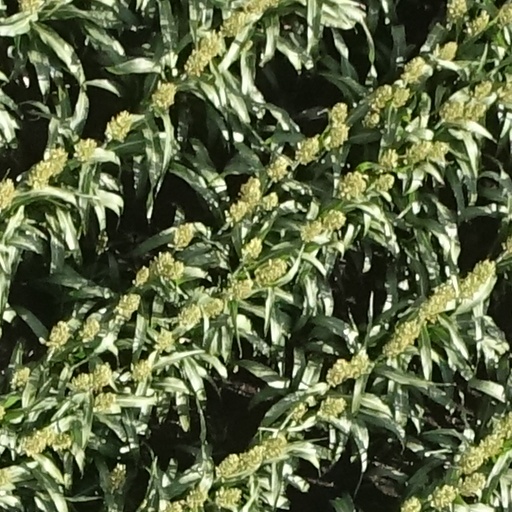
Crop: sorghum